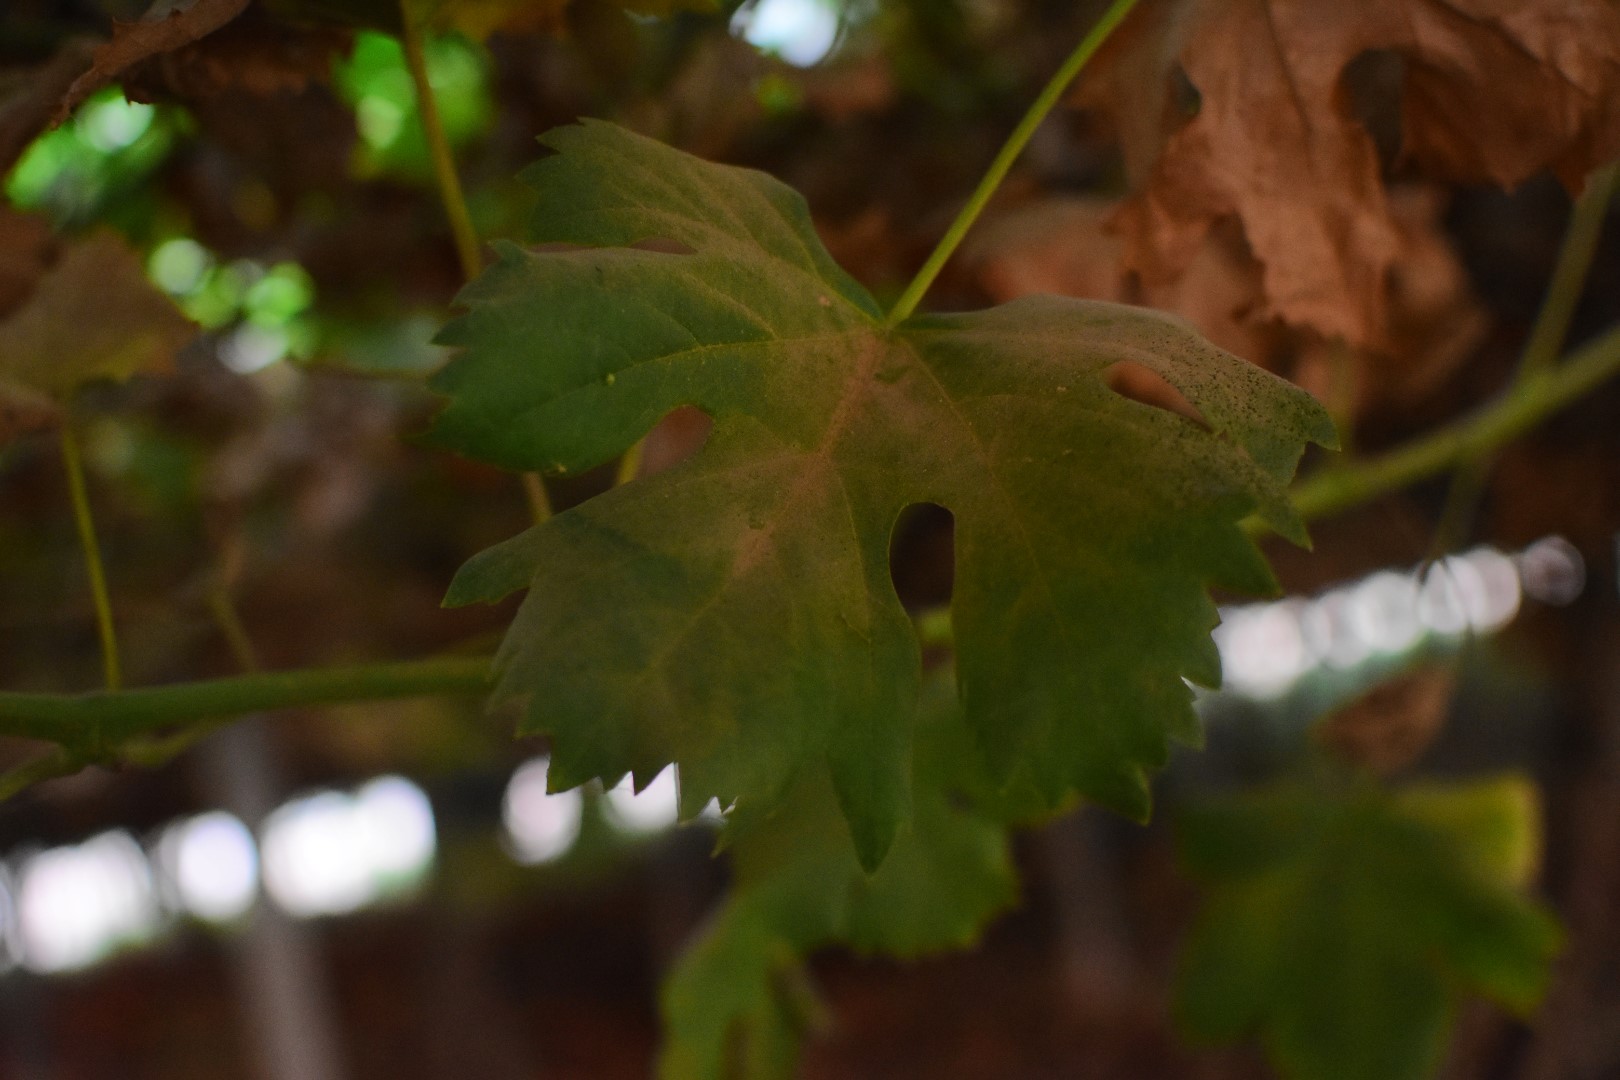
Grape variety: Aswud Balad